Battle of Four Lakes

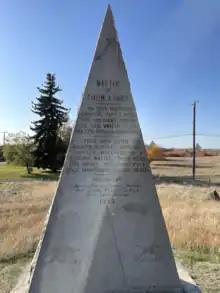
Four Lakes Monument

On September 1, 1858, Wright's men woke at dawn to discover a large group of Indians atop an east-west trending ridge about north-northwest of Wright's camp that connected Meadow Lake in the east and Granite Lake/Willow Lake in the west. The Native Americans, who numbered about 500 in total, planned to lure Wright's cavalry over the ridge and onto the plains beyond, where their faster mounts and superior horsemanship would enable them to wipe out the mounted soldiers. This would leave Wright's infantry stranded, incapable of resupply and thus easy prey. Chief Kamiakin occupied the center with Palus and Yakama. On the Indian left were Kamiakin's nephew, Qualchan, with additional Yakamas, and Stellam, a chief of the Schitsu'umsh, with warriors of his tribe. On the right were the Spokan chief Polatkin and members of his tribe.